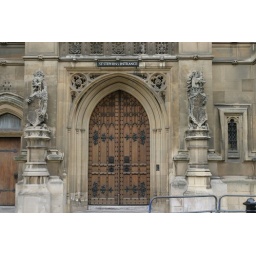
The door guarded by unicorn and lion